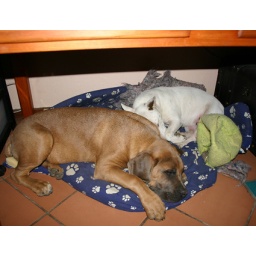
While I'm on flickr these two TRY and share a pillow under my desk